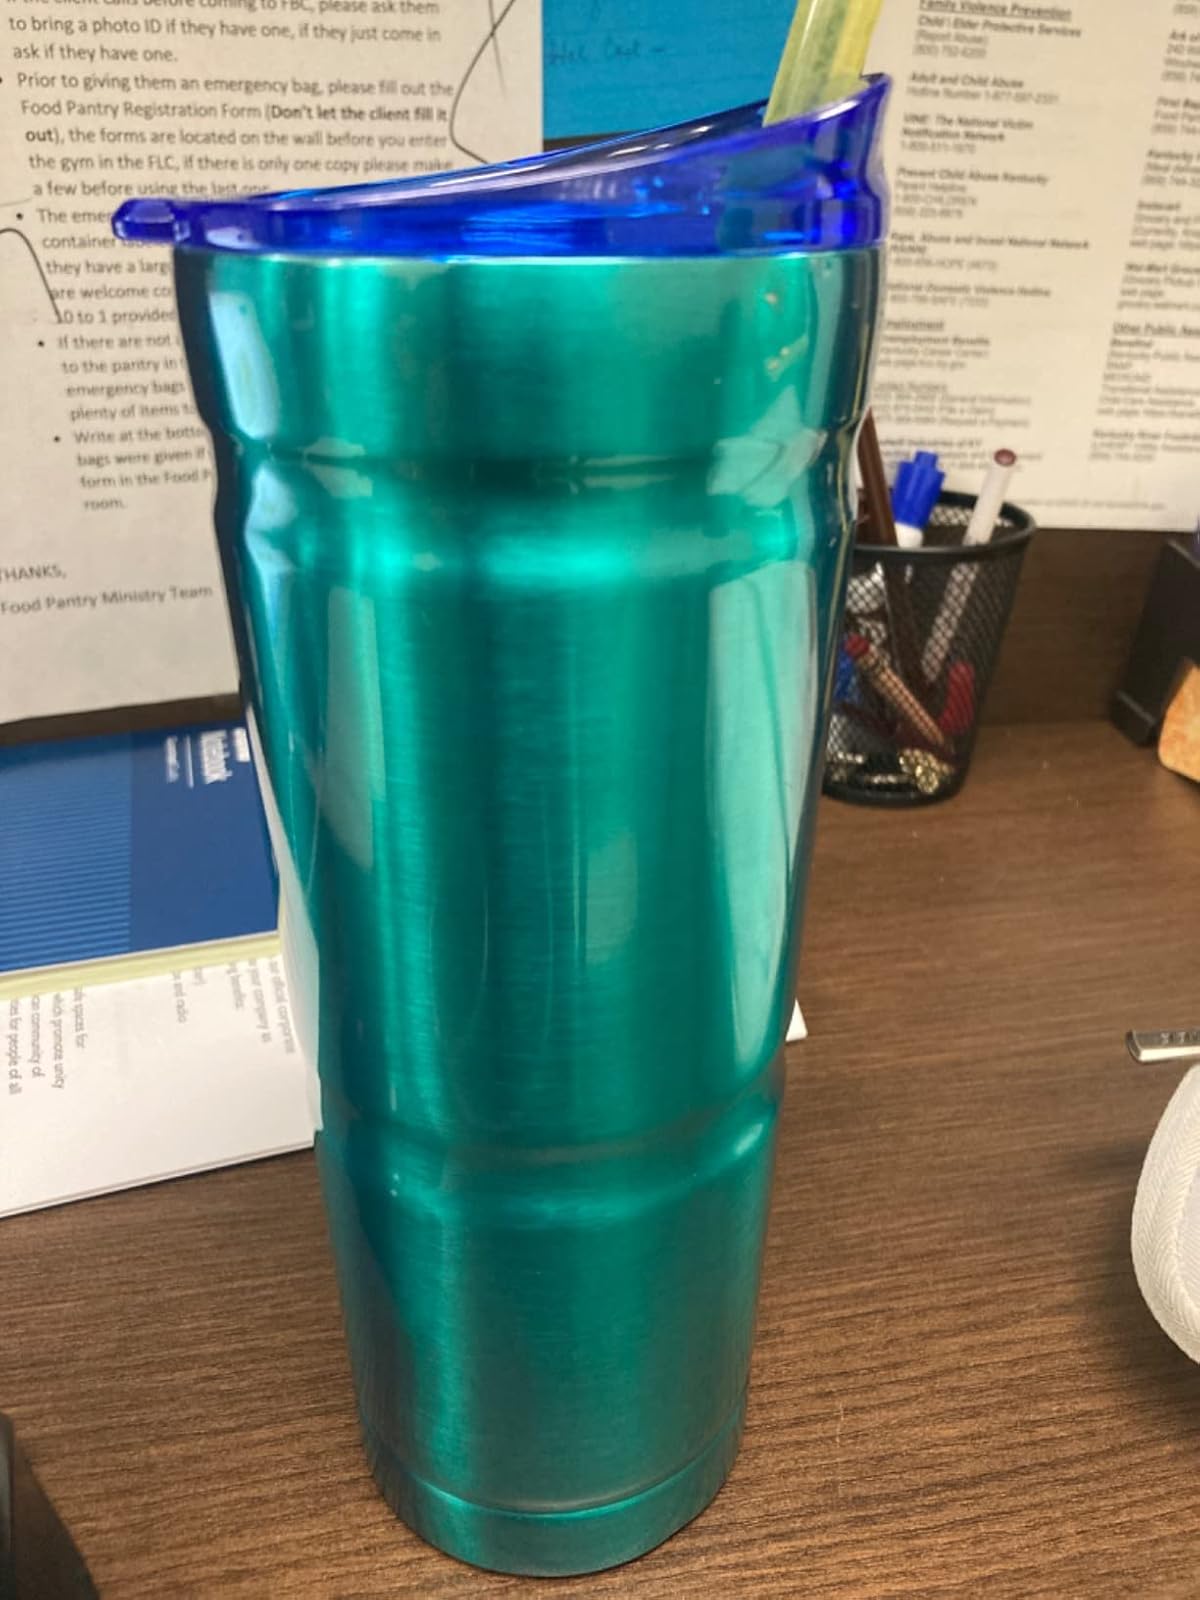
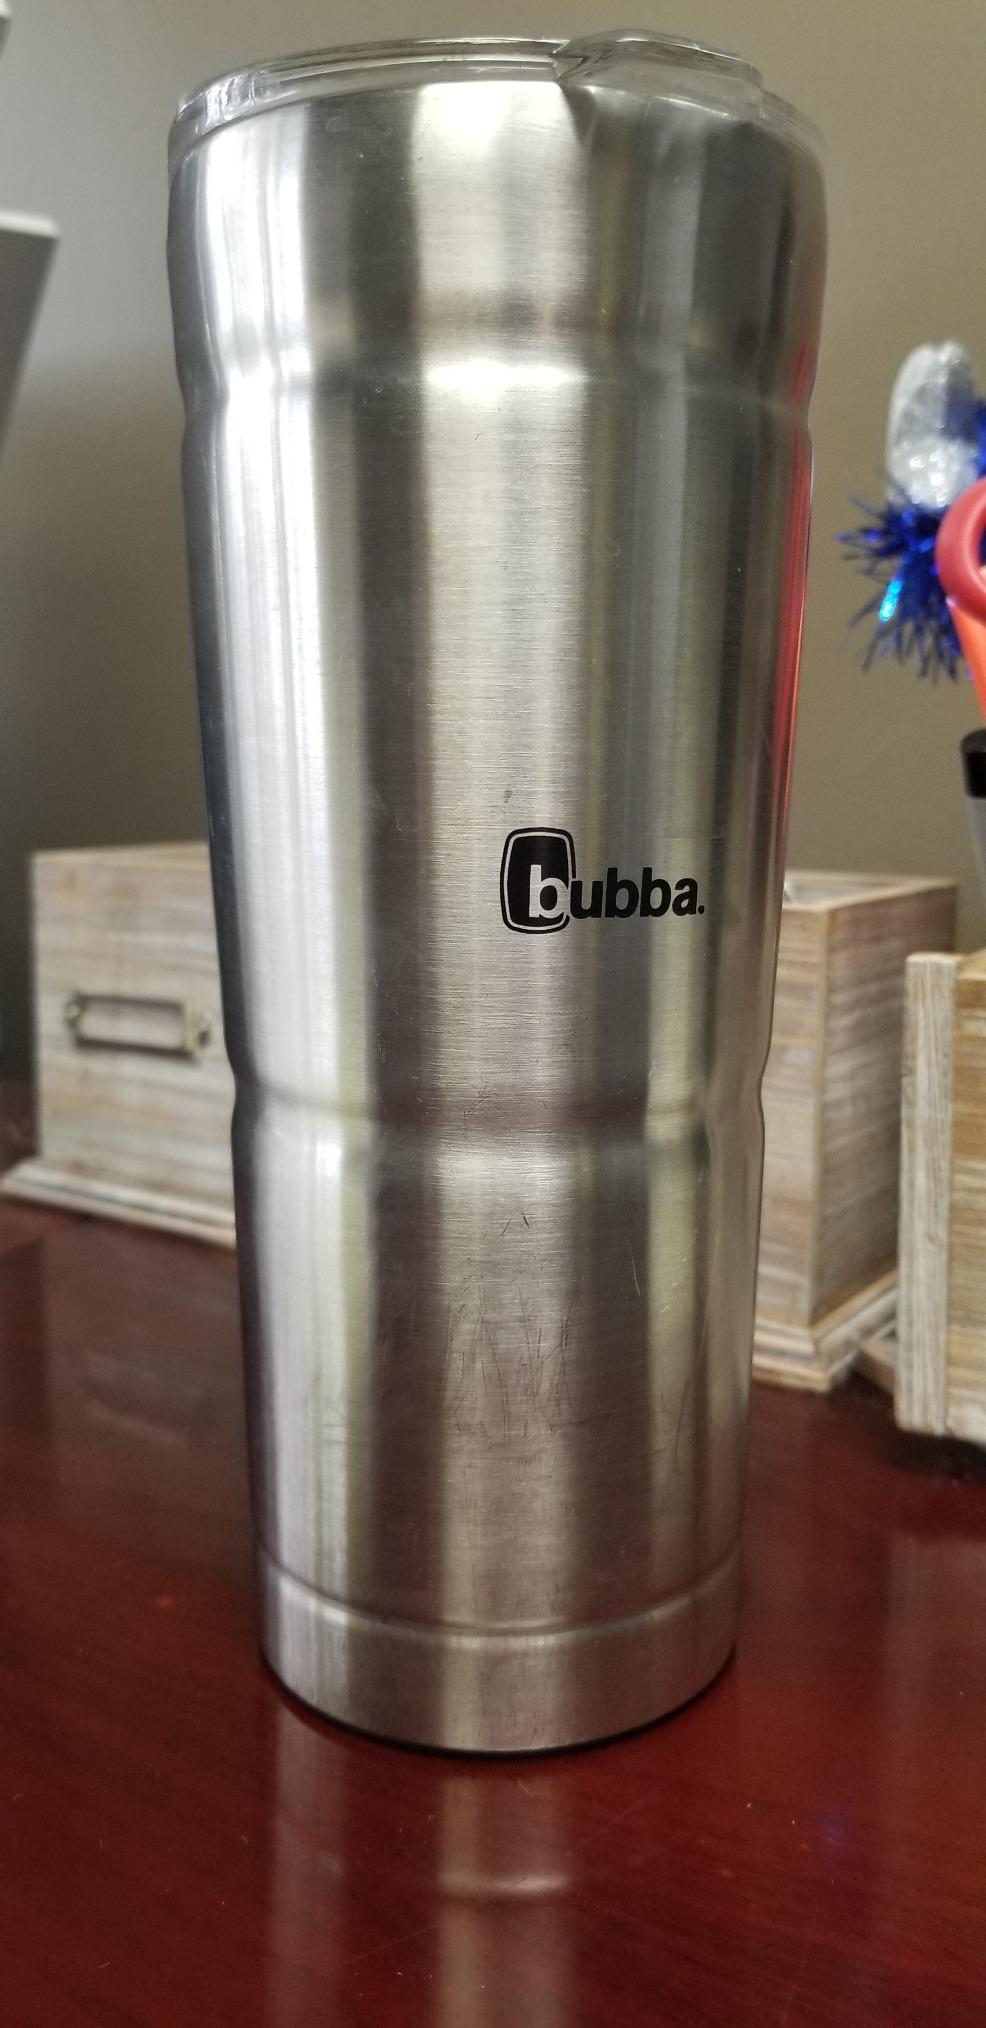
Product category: items_tea
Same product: no